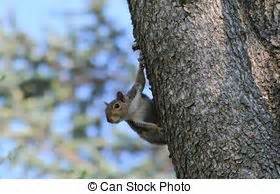
Label: squirrel